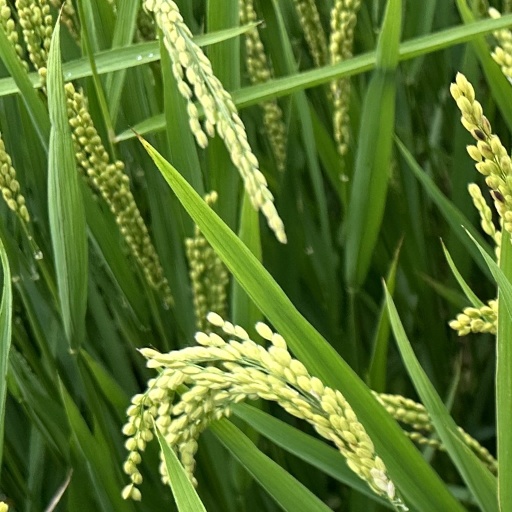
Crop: rice